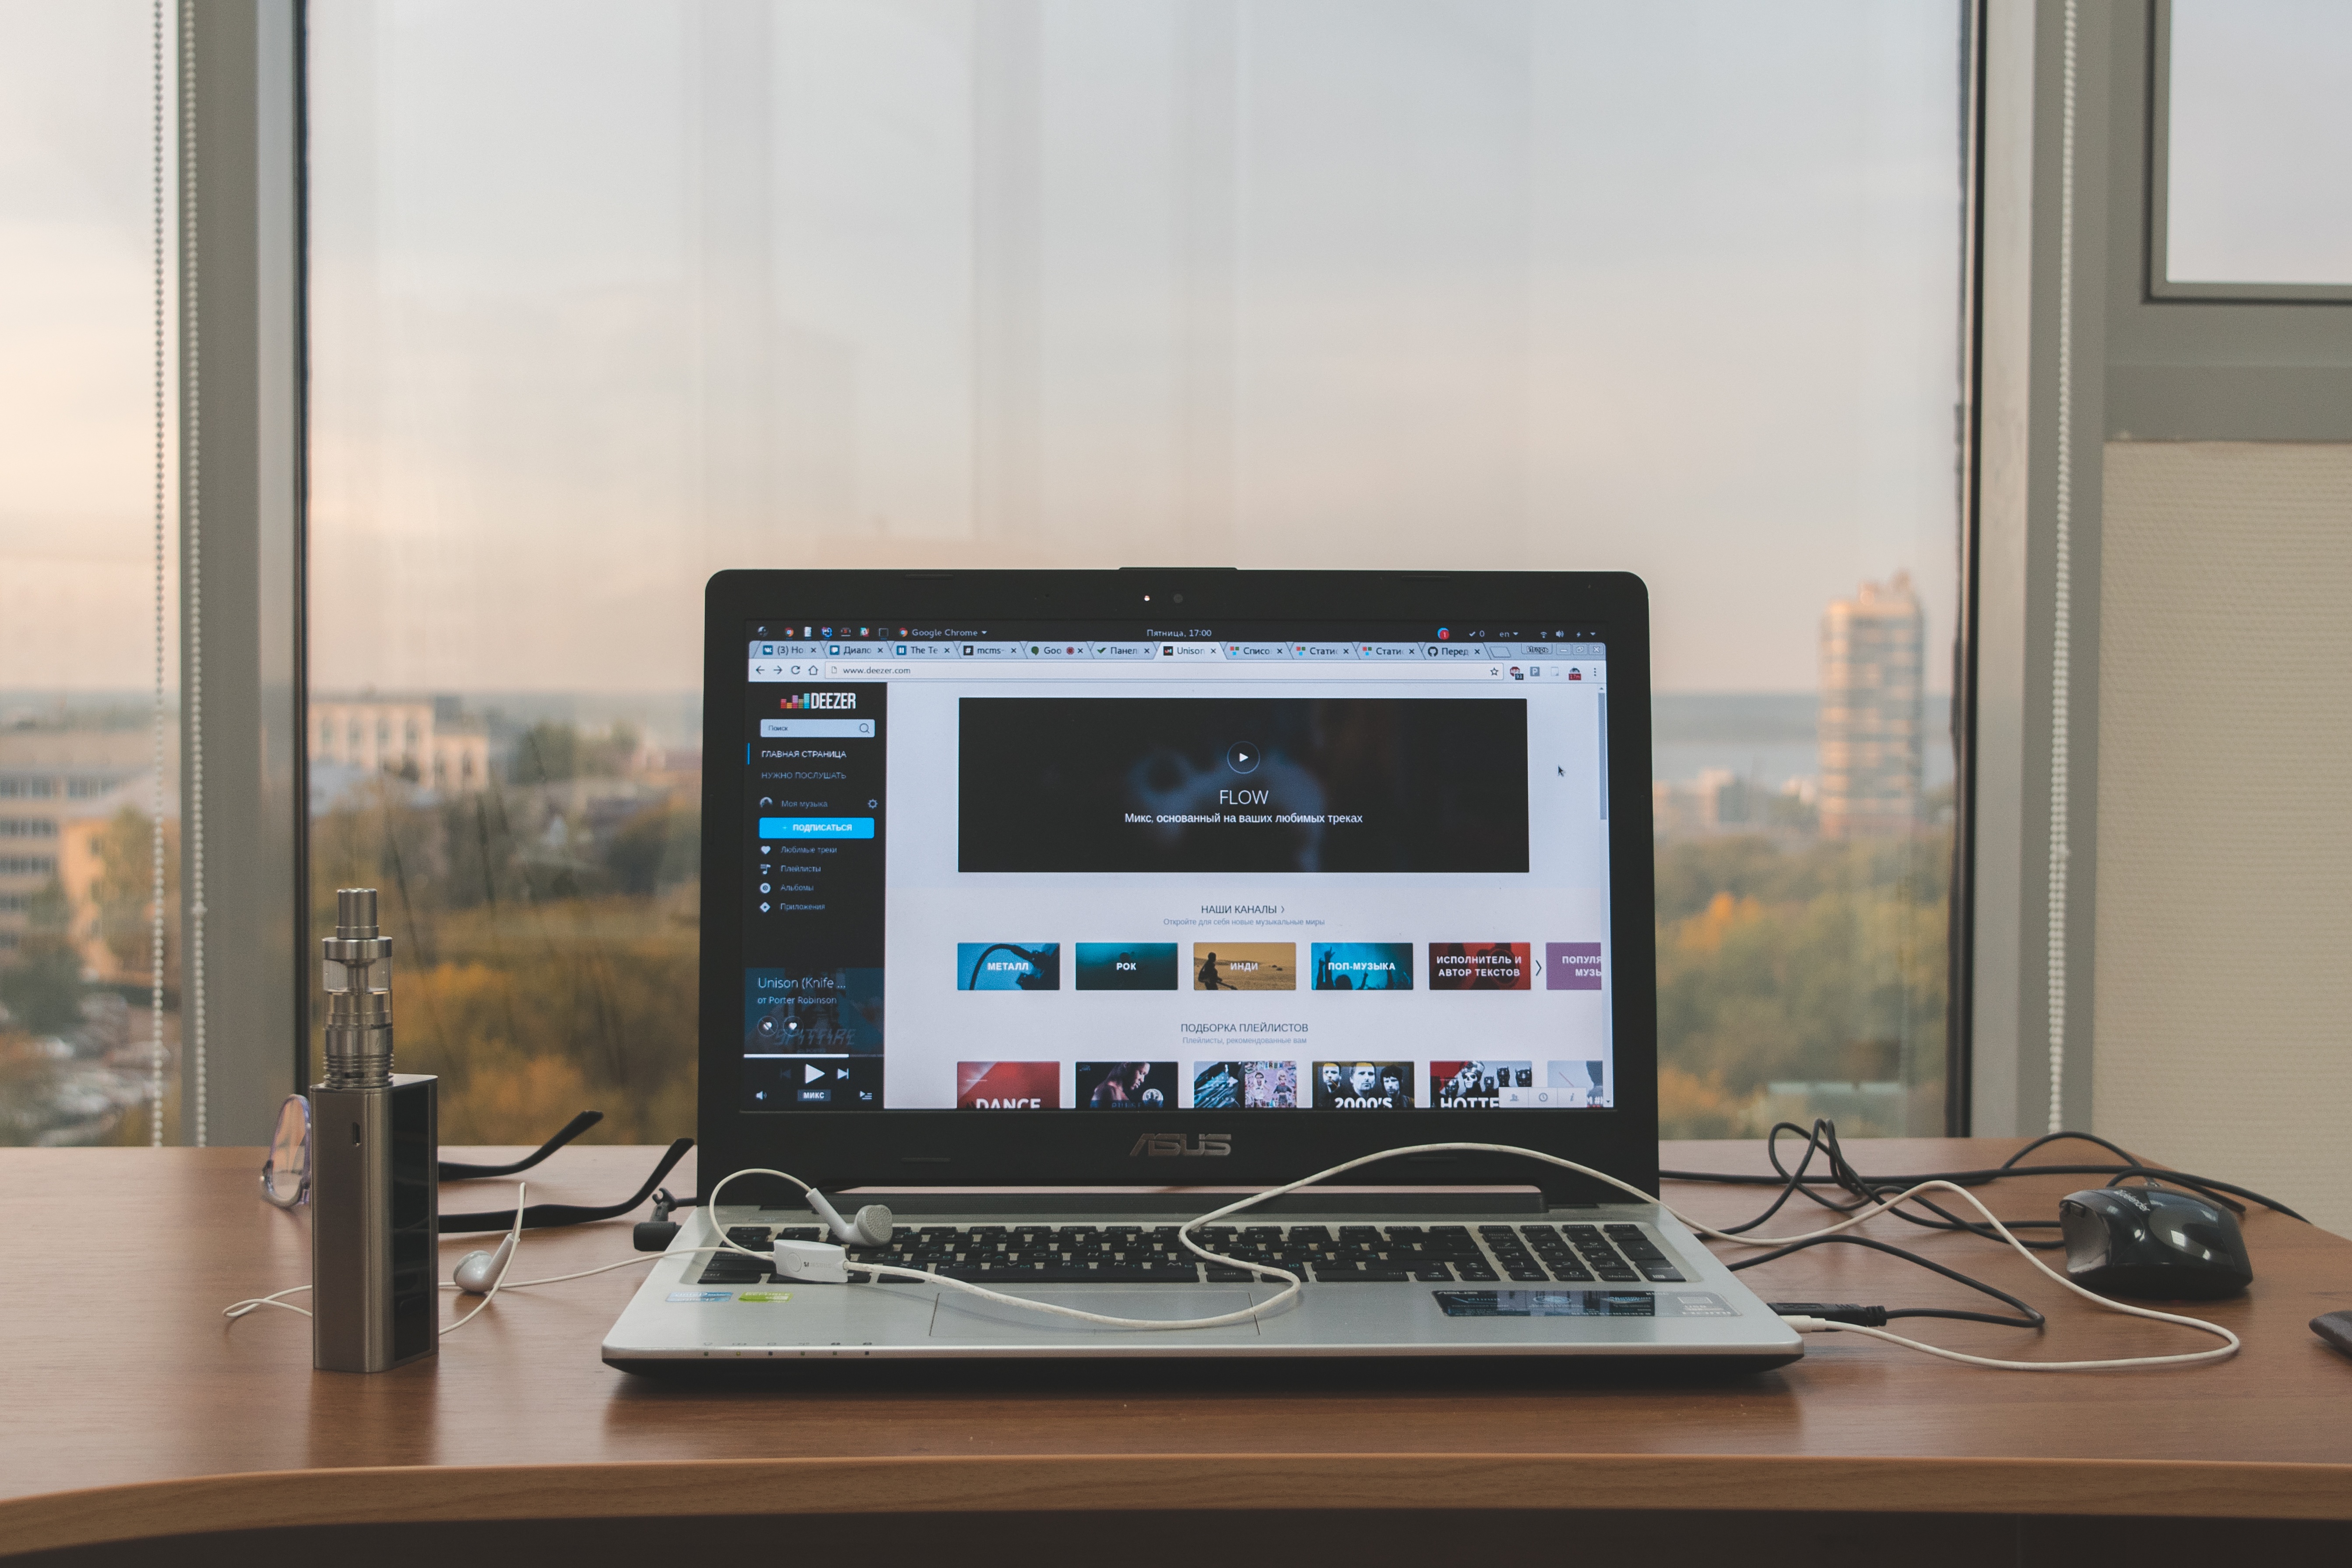
technology, electronics, design, personal computer, personal computer hardware, display device